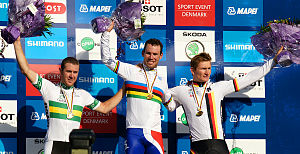
VM i landevejscykling 2011 / Herrer / Landevejsløb
Matthew Goss, Mark Cavendish og André Greipel
VM i landevejscykling 2011, herre-elitens linjeløb - Podiet med nr 2 Matthew Goss, Australia (tv.) vinder og ny verdensmester Mark Cavendish, Great Britain (i midten) og nr. 3 André Greipel, Tyskland (th.)
Verdensmesterskaberne i landevejscykling 2011 blev afholdt i Danmark 19-25. september 2011. Dette var den 78. udgave af VM i landevejscykling. Enkeltstartsløbene kørtes i København og linjeløbene på en rute i Rudersdal Kommune.